Korean Empire

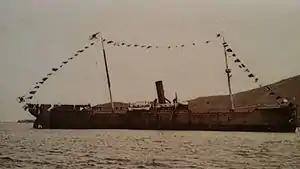
, the first naval ship of the Imperial Korean Navy

The military disbanded on August 1, 1907, due to the Japan-Korea Treaty of 1907. Major Park Seung-hwan protested by committing suicide, sparking a revolt led by former imperial soldiers leading to the battle at Namdaemun Gate. Emperor Sunjong incorporated the remaining soldiers into the Imperial Guards until 1910, while others formed the foundations of the Righteous armies.